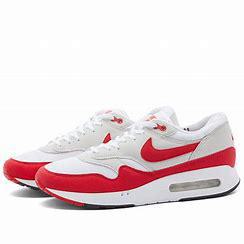
Brand: Nike
Model: Air Max 1 G